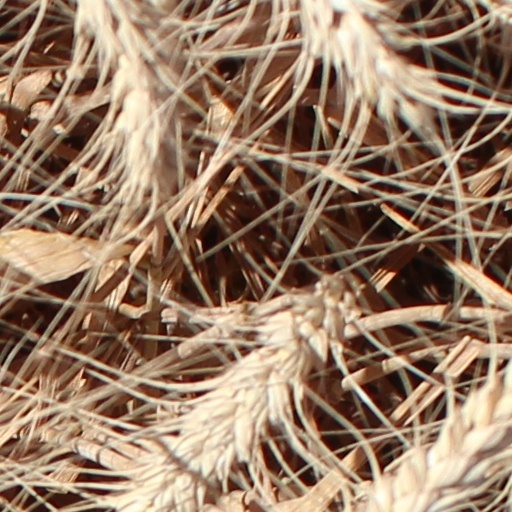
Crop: wheat